2013 Dunlop V8 Supercar Series

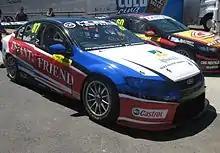
Ashley Walsh placed second driving a Ford FG Falcon for Matt Stone Racing

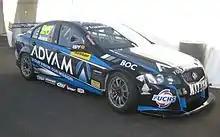
Andrew Jones placed third driving a Holden VE Commodore for Brad Jones Racing

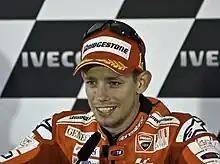
Two-time MotoGP World Champion Casey Stoner (seen here at the 2010 Australian motorcycle Grand Prix), placed 18th driving a Holden VE Commodore for Triple Eight Race Engineering

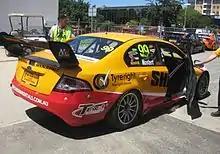
Chaz Mostert placed 29th driving a Ford FG Falcon for MW Motorsport. Mostert only contested the Adelaide round, which he won.

The 2013 Dunlop Series comprised nineteen races within seven rounds at seven circuits, all in support of the International V8 Supercars Championship. The calendar remains unchanged from the 2012 season, with only the Winton event being brought forward, reflecting the change in the V8 Supercar Championship calendar.